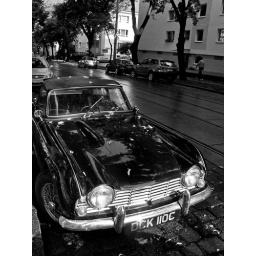
shiny vintage car in herbeckstrasse